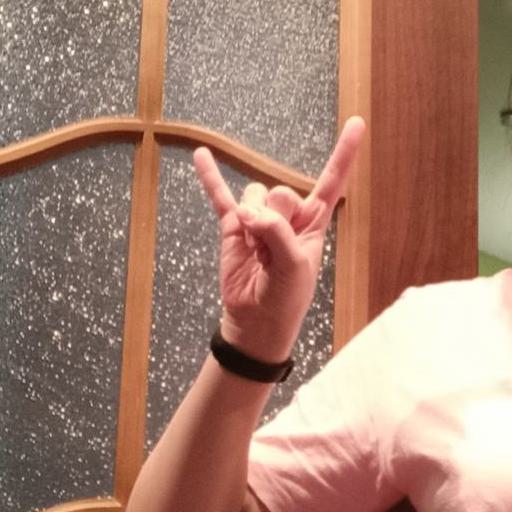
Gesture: rock